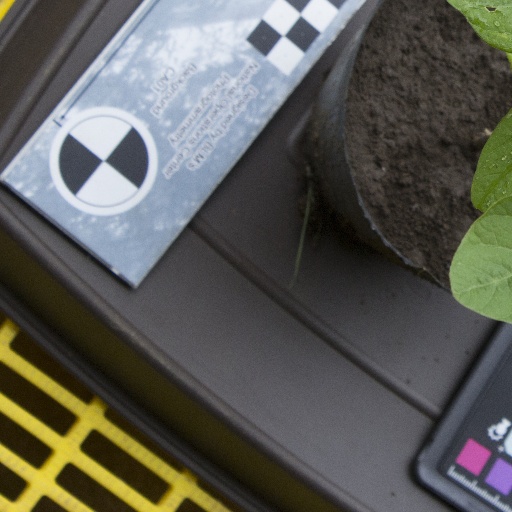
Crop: soybean